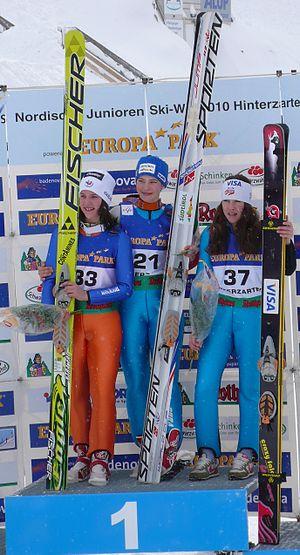
Elena Runggaldier, Coline Mattel et Sarah Hendrickson, médaillées au Championnat du monde junior de saut à ski à Hinterzarten le 30 janvier 2010.
Elena Runggaldier, née le 10 juillet 1990 à Bolzano, est une sauteuse à ski italienne ; son club est le « G.S. Fiamme Gialle ». Elle fait partie des sauteuses les plus titrées du monde, en ayant remporté le bronze en 2006, l'argent en 2008, puis l'or en 2010 aux championnats du monde junior, et la médaille d'argent du championnat du monde d'Oslo en 2011, qui est la toute première médaille mondiale du saut à ski italien.
Sarah Hendrickson est une sauteuse à ski américaine, née le 1ᵉʳ août 1994 à Salt Lake City. Elle est membre du club Park City Nordic Ski Club. En 2012 elle s'inscrit dans l'histoire du saut à ski féminin en soulevant le Globe de cristal qui récompense la première place de la Coupe du monde féminine de saut à ski disputée pour la première fois : sur les treize épreuves de la saison, elle est douze fois sur le podium, dont neuf victoires. En 2013, elle devient championne du monde à Val di Fiemme.
Coline Mattel, née le 3 novembre 1995 à Sallanches, est une sauteuse à ski française licenciée du ski-club des Contamines-Montjoie. Lors de l'année 2009, elle obtient une médaille de bronze aux Championnats du monde juniors et la 5ᵉ place des Championnats du monde de ski nordique à seulement treize ans, en étant la plus jeune participante de ces championnats, toutes disciplines confondues. En 2011 lors des Championnats du monde, elle remporte la médaille de bronze, qui est la première médaille mondiale du saut à ski français. Lors de l'hiver 2013, Coline Mattel remporte deux épreuves de Coupe du monde, et termine troisième du classement général.